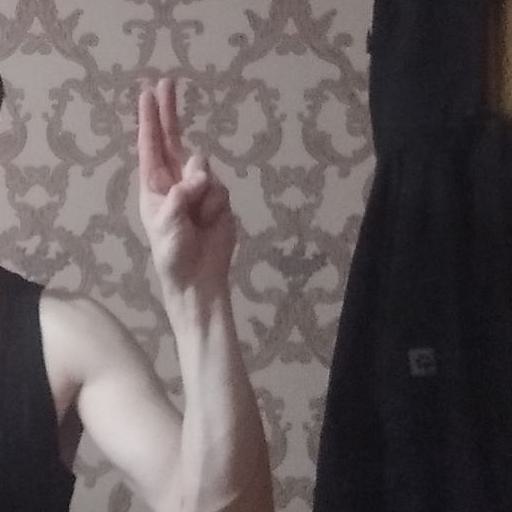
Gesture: two_up